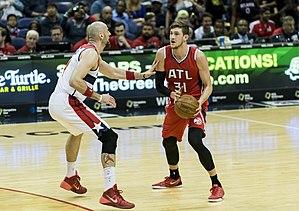
Michael Peter Muscala, né le 1ᵉʳ juillet 1991, est un joueur américain de basket-ball. Il évolue au poste de pivot.